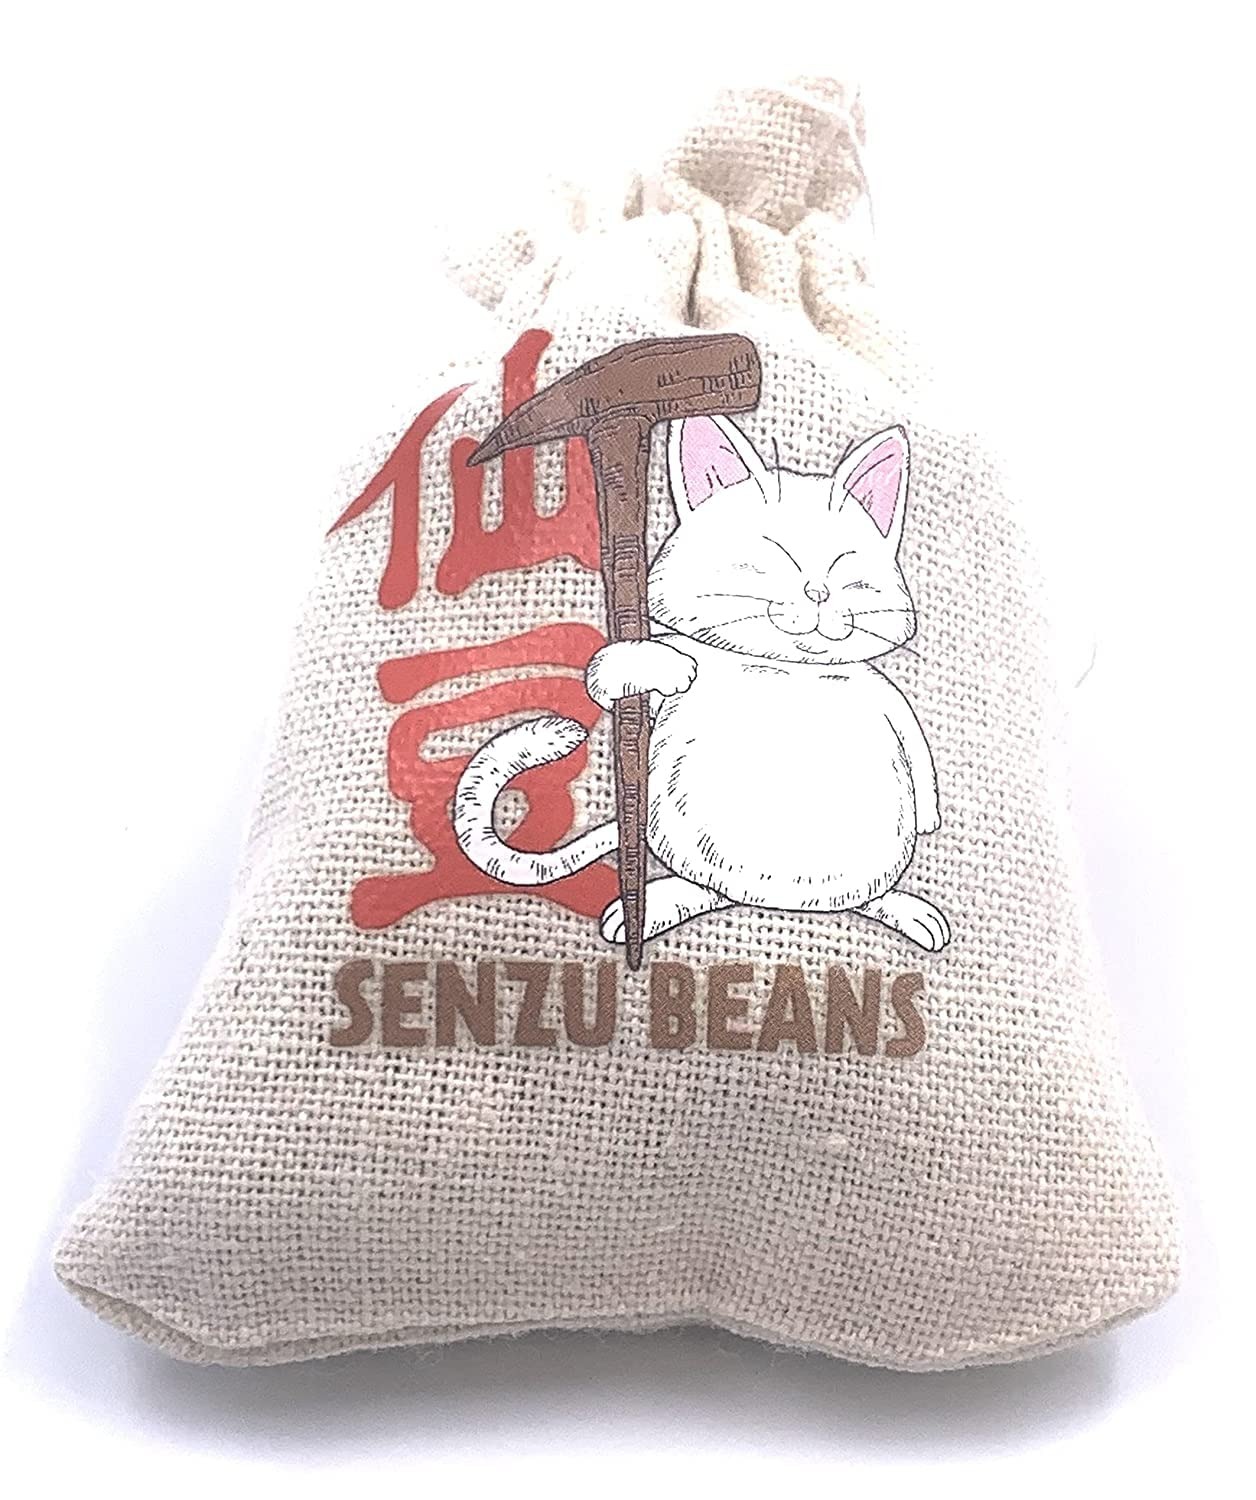
Item Name: Boston America Dragonball Z Senzu Beans Candy Collectible Korin Drawstring Bag with Sour Green Apple Flavored Green, 2 Ounce - 18 Count Display Box
Bullet Point 1: Mystical beans to rejuvenate your sweet and "sour" tooth.
Bullet Point 2: Each drawstring bag is filled with 2.0 ounces sour green apple candy "beans"
Bullet Point 3: Become unstoppable with a few of Korin’s rejuvenating Senzu Beans! This novelty burlap bag of Senzu Beans is a great thing to keep close by for safe keeping until you’re in a desperate need of a quick power up.
Product Description: Mystical beans to rejuvenate your sweet and "sour" tooth. Each drawstring bag is filled with 2.0 ounces sour green apple candy "beans"
Value: 36.0
Unit: Ounce

Price: 41.99